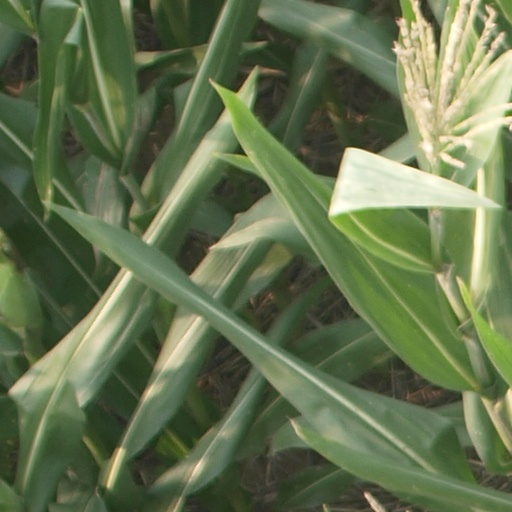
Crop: maize; corn